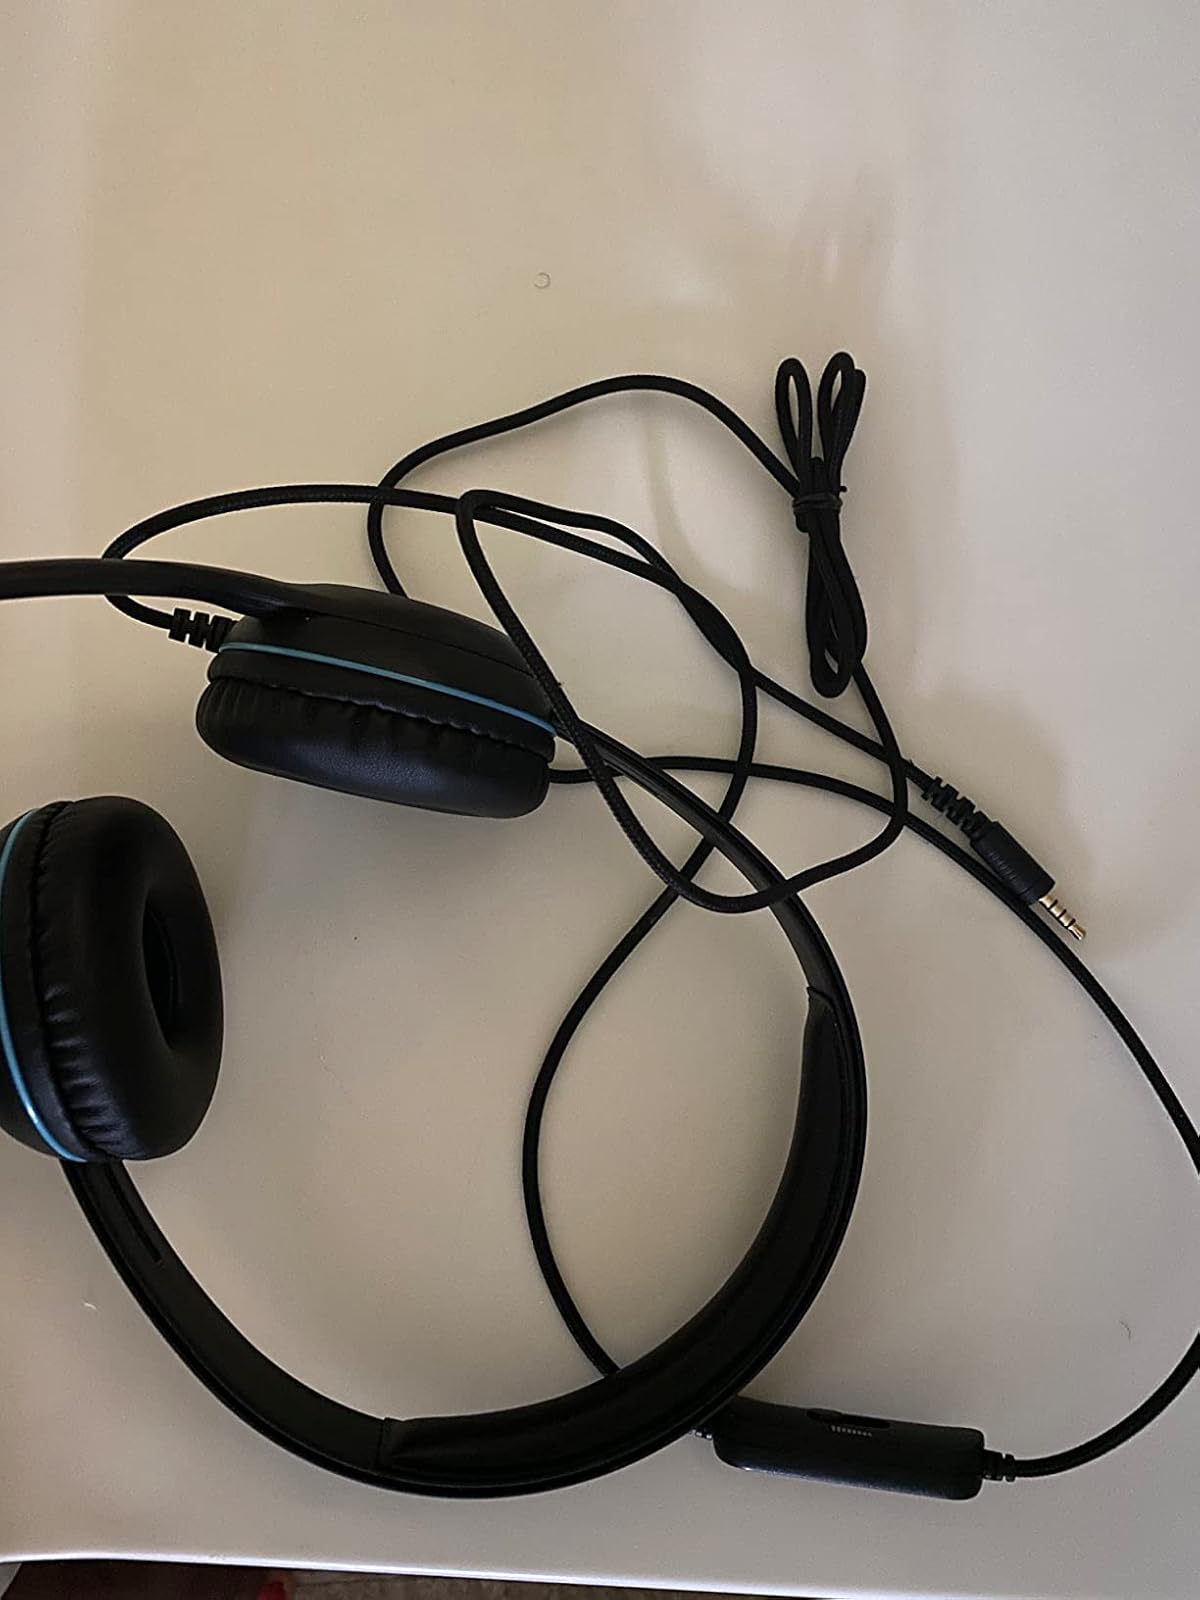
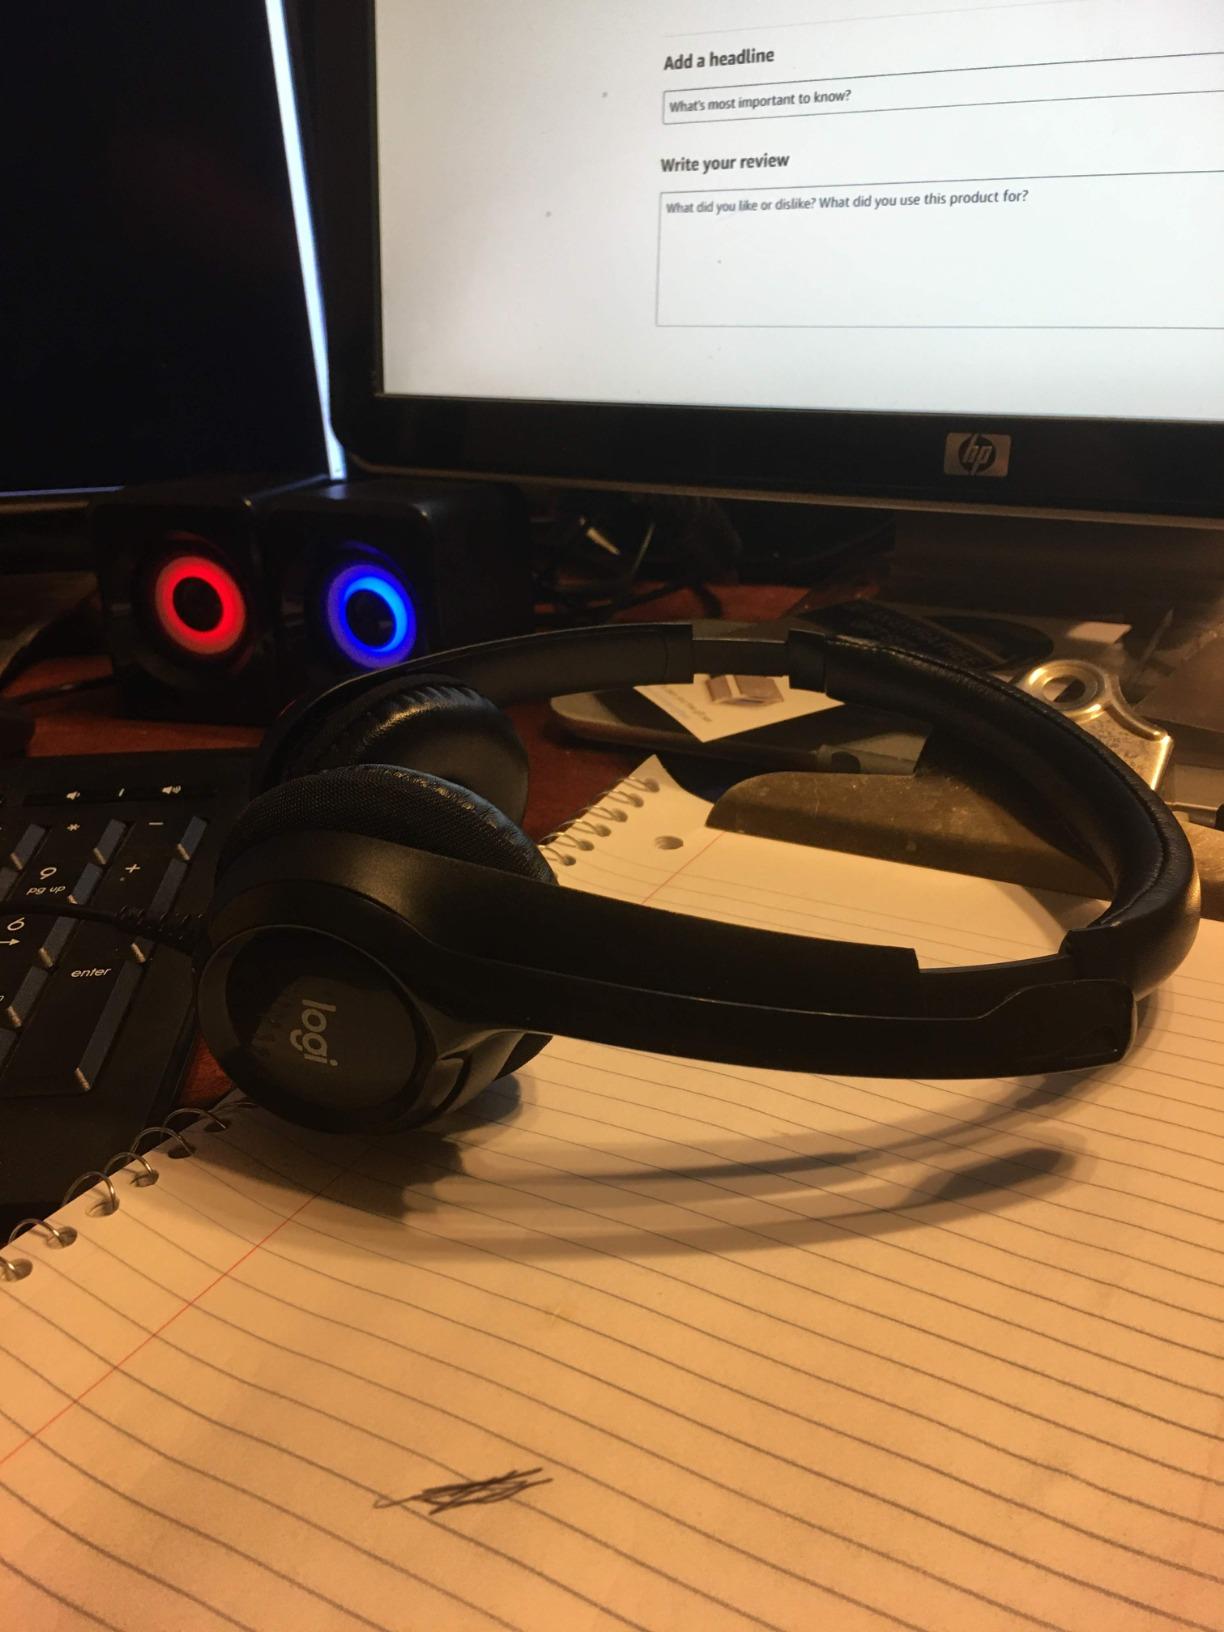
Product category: headphones
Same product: no